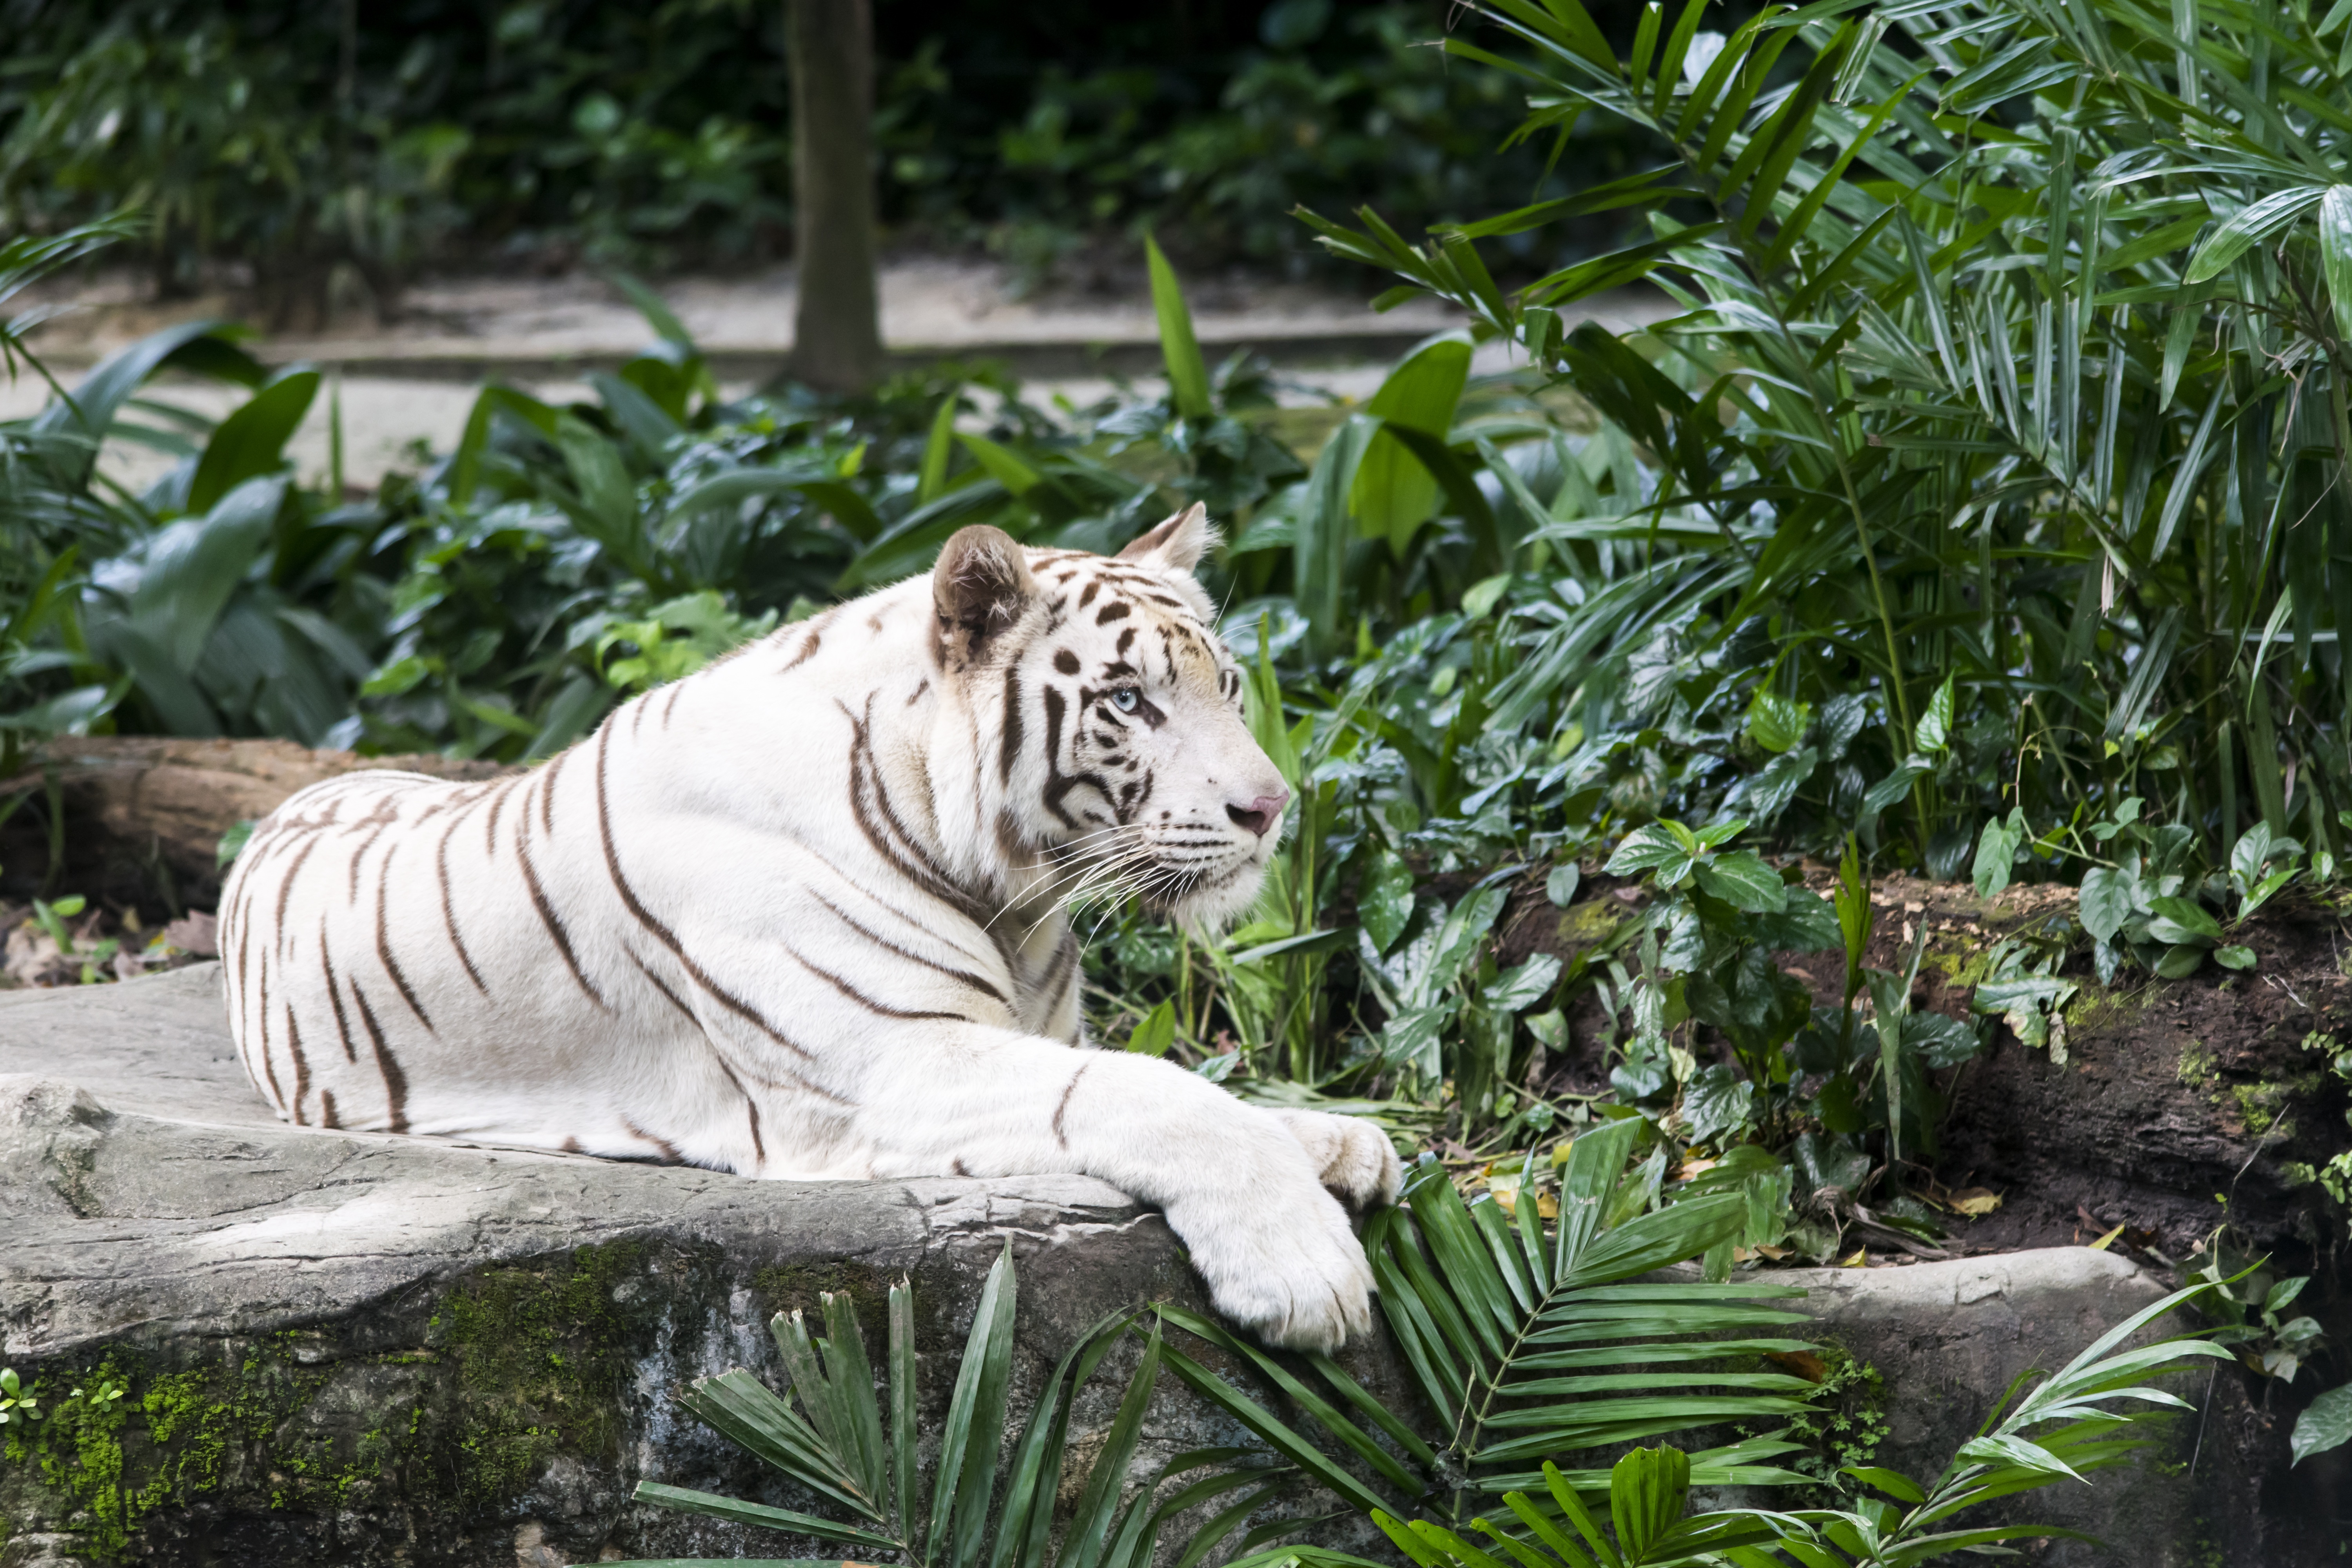
animal, looking, recreation, wildlife, zoo, jungle, cat, feline, botany, garden, fauna, striped, lying down, tiger, stripes, danger, big, wildcat, safari, dangerous, tigers, white tiger, bengal, big cats, outdoor recreation, cat like mammal